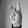
ASL letter: K